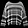
Label: Pullover